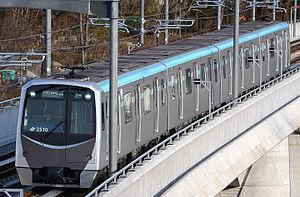
La ligne Tōzai est une ligne du métro de Sendai au Japon. Elle relie la station de Yagiyama-Dōbutsu-Kōen à celle d'Arai. Longue de 13,9 km, elle traverse Sendai d'est en ouest en passant par les arrondissements de Taihaku, Aoba, Miyagino et Wakabayashi. Sur les cartes, la ligne est identifiée avec la lettre T et sa couleur est bleu ciel.